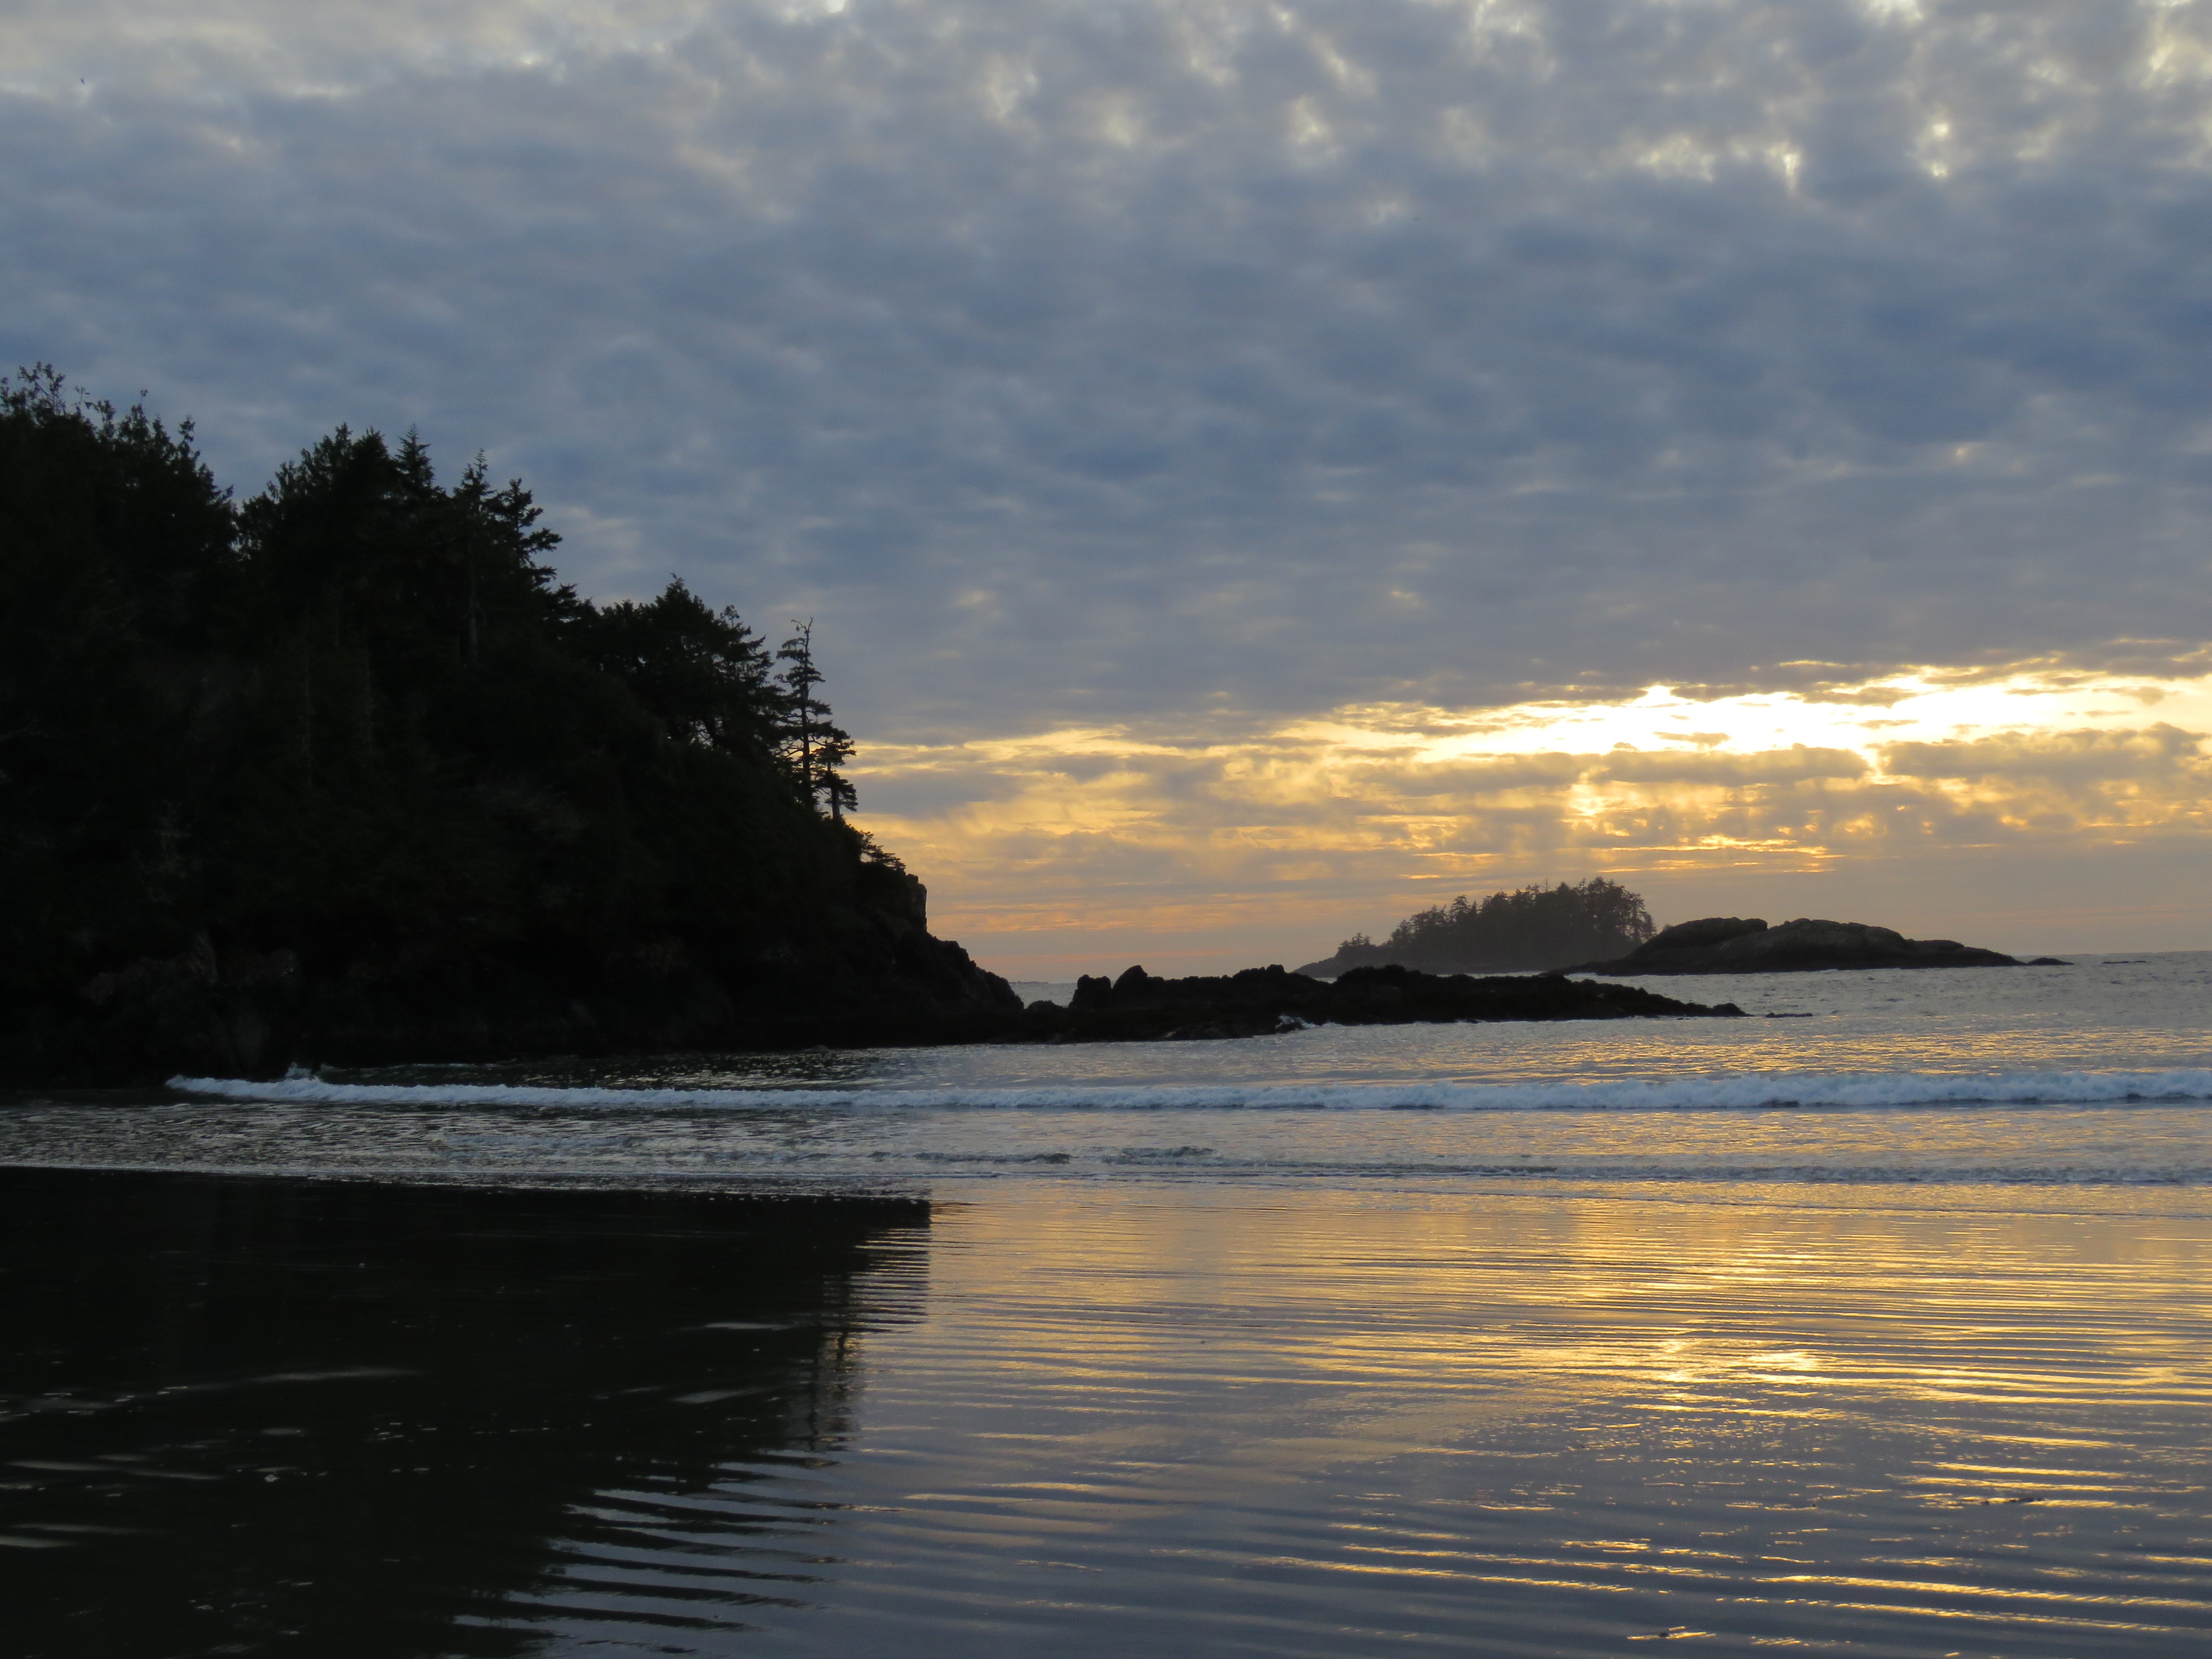
beach, sea, coast, water, sand, rock, ocean, horizon, cloud, sky, sunrise, sunset, sunlight, morning, shore, wave, lake, dawn, river, vacation, dusk, evening, reflection, bay, body of water, ocean view, waves, loch, british columbia, beach fun, tofino